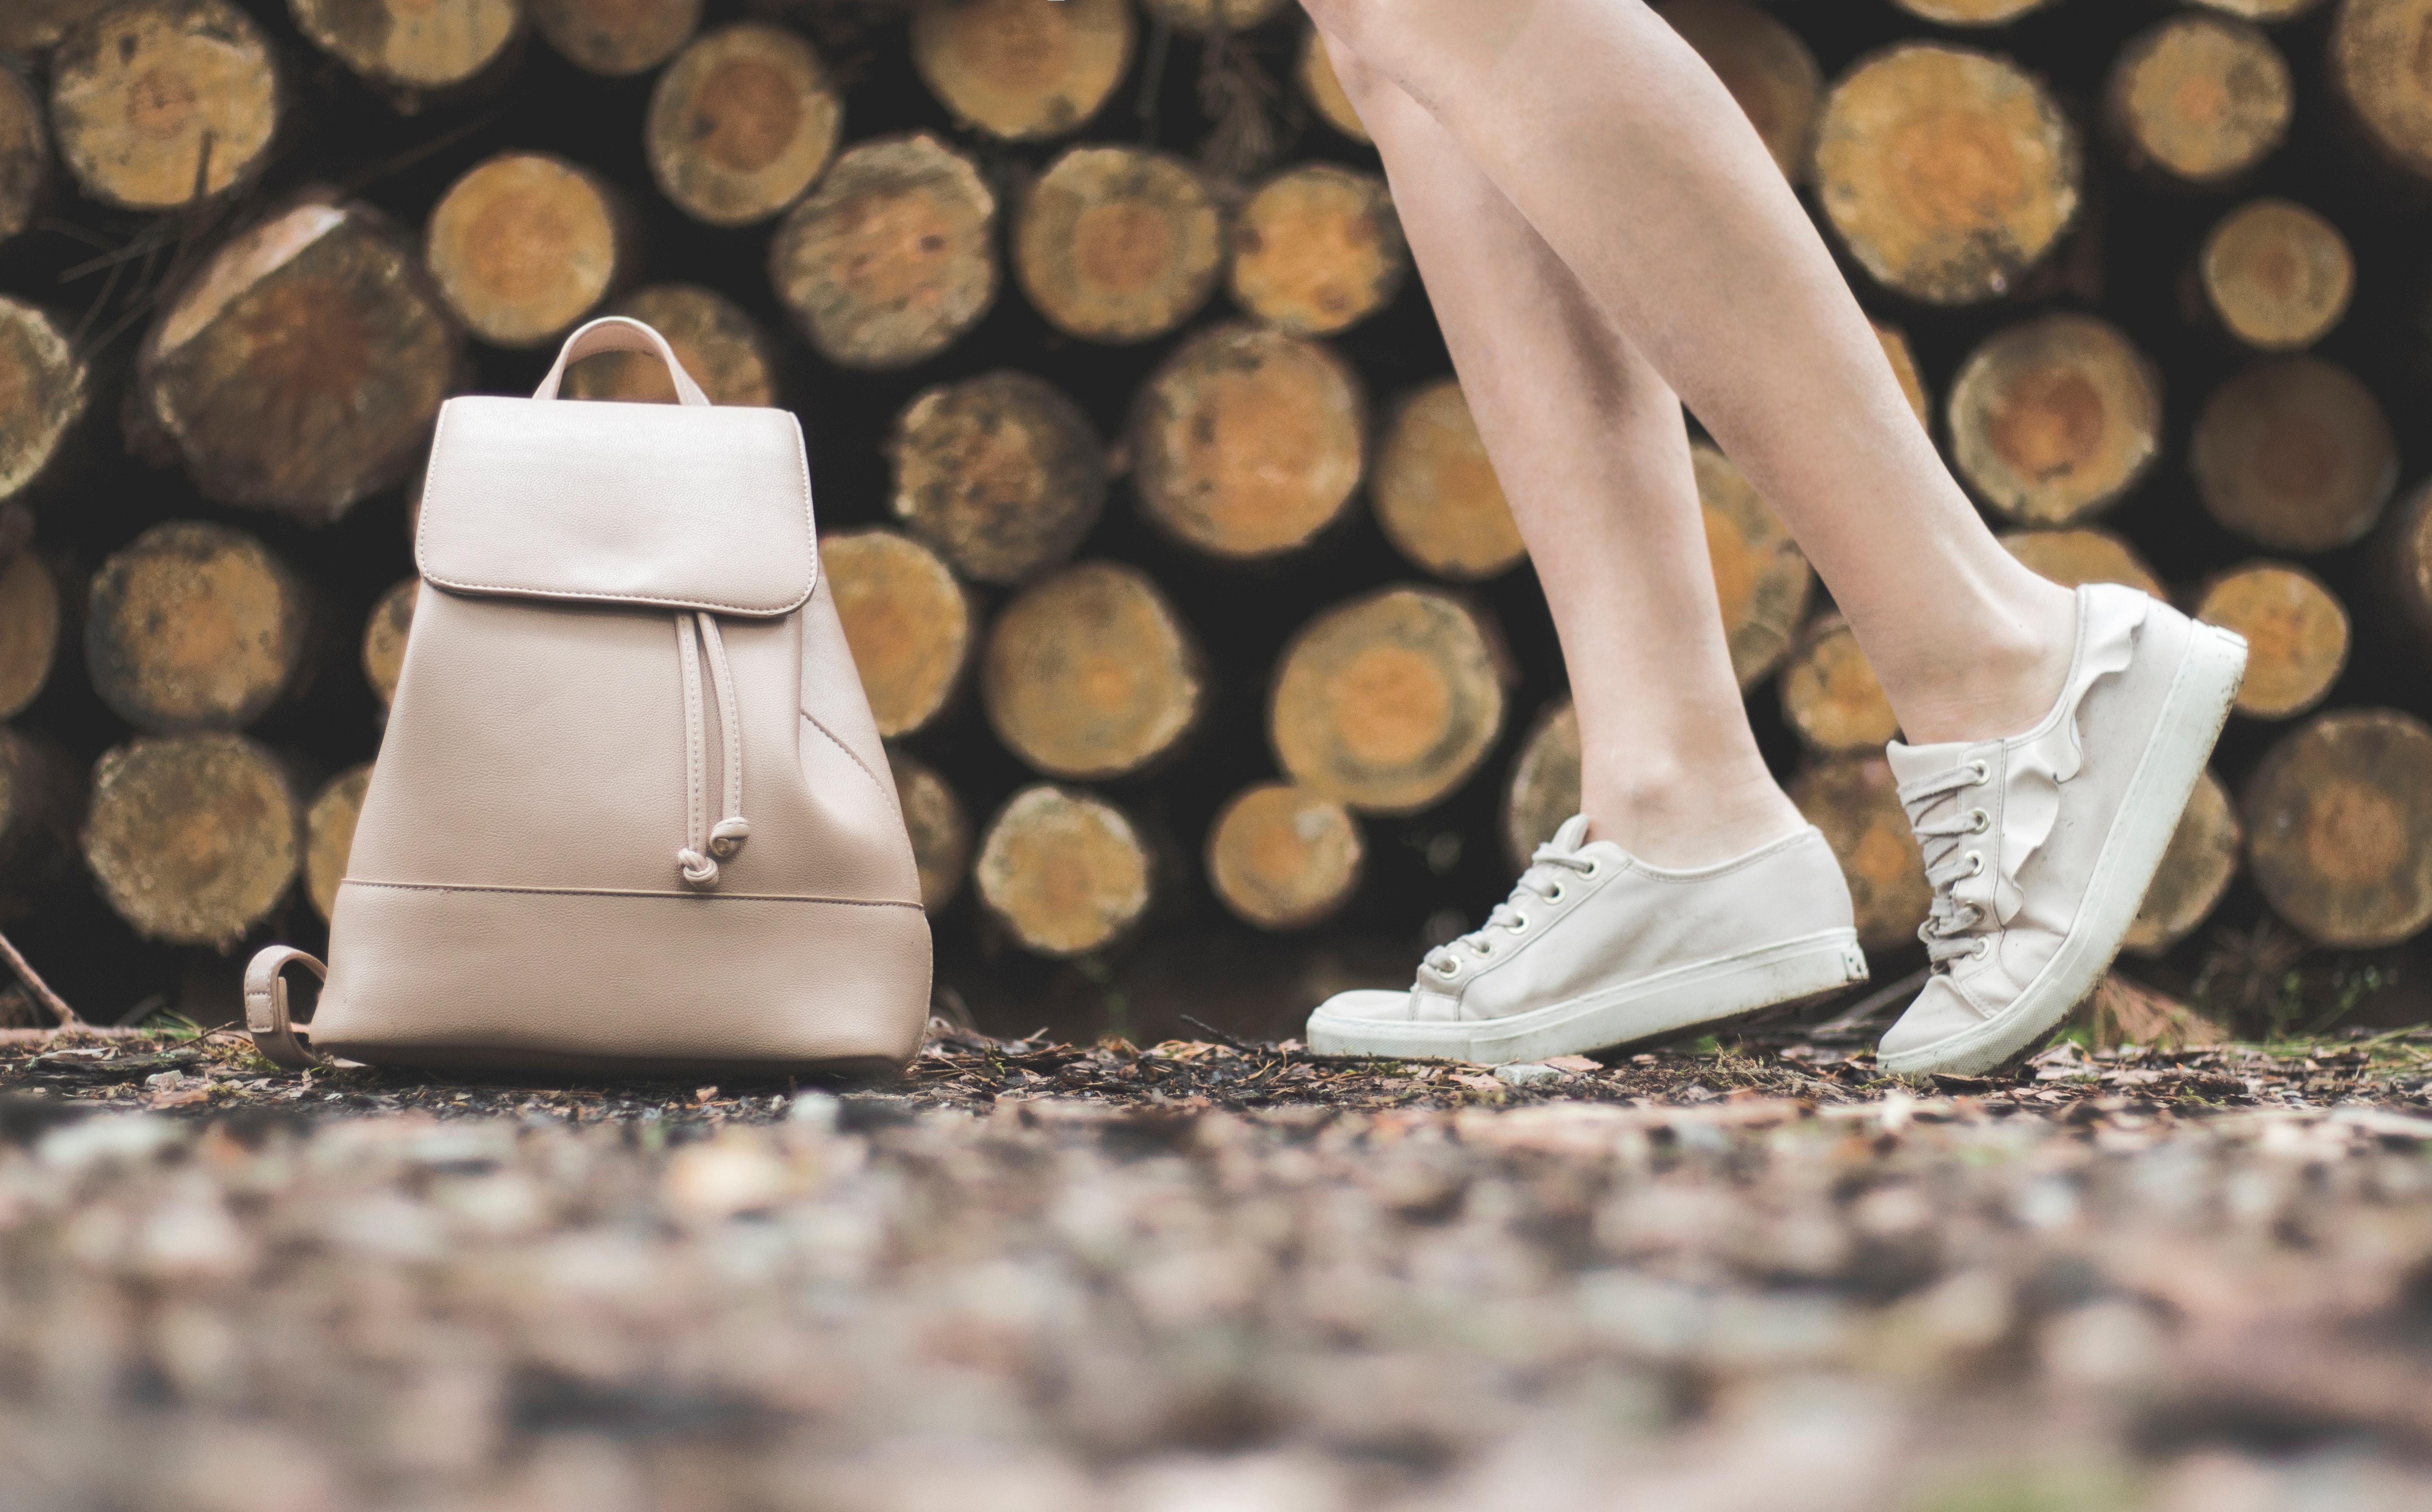
footwear, shoe, leg, beige, human leg, photography, Plimsoll shoe, dress, ankle